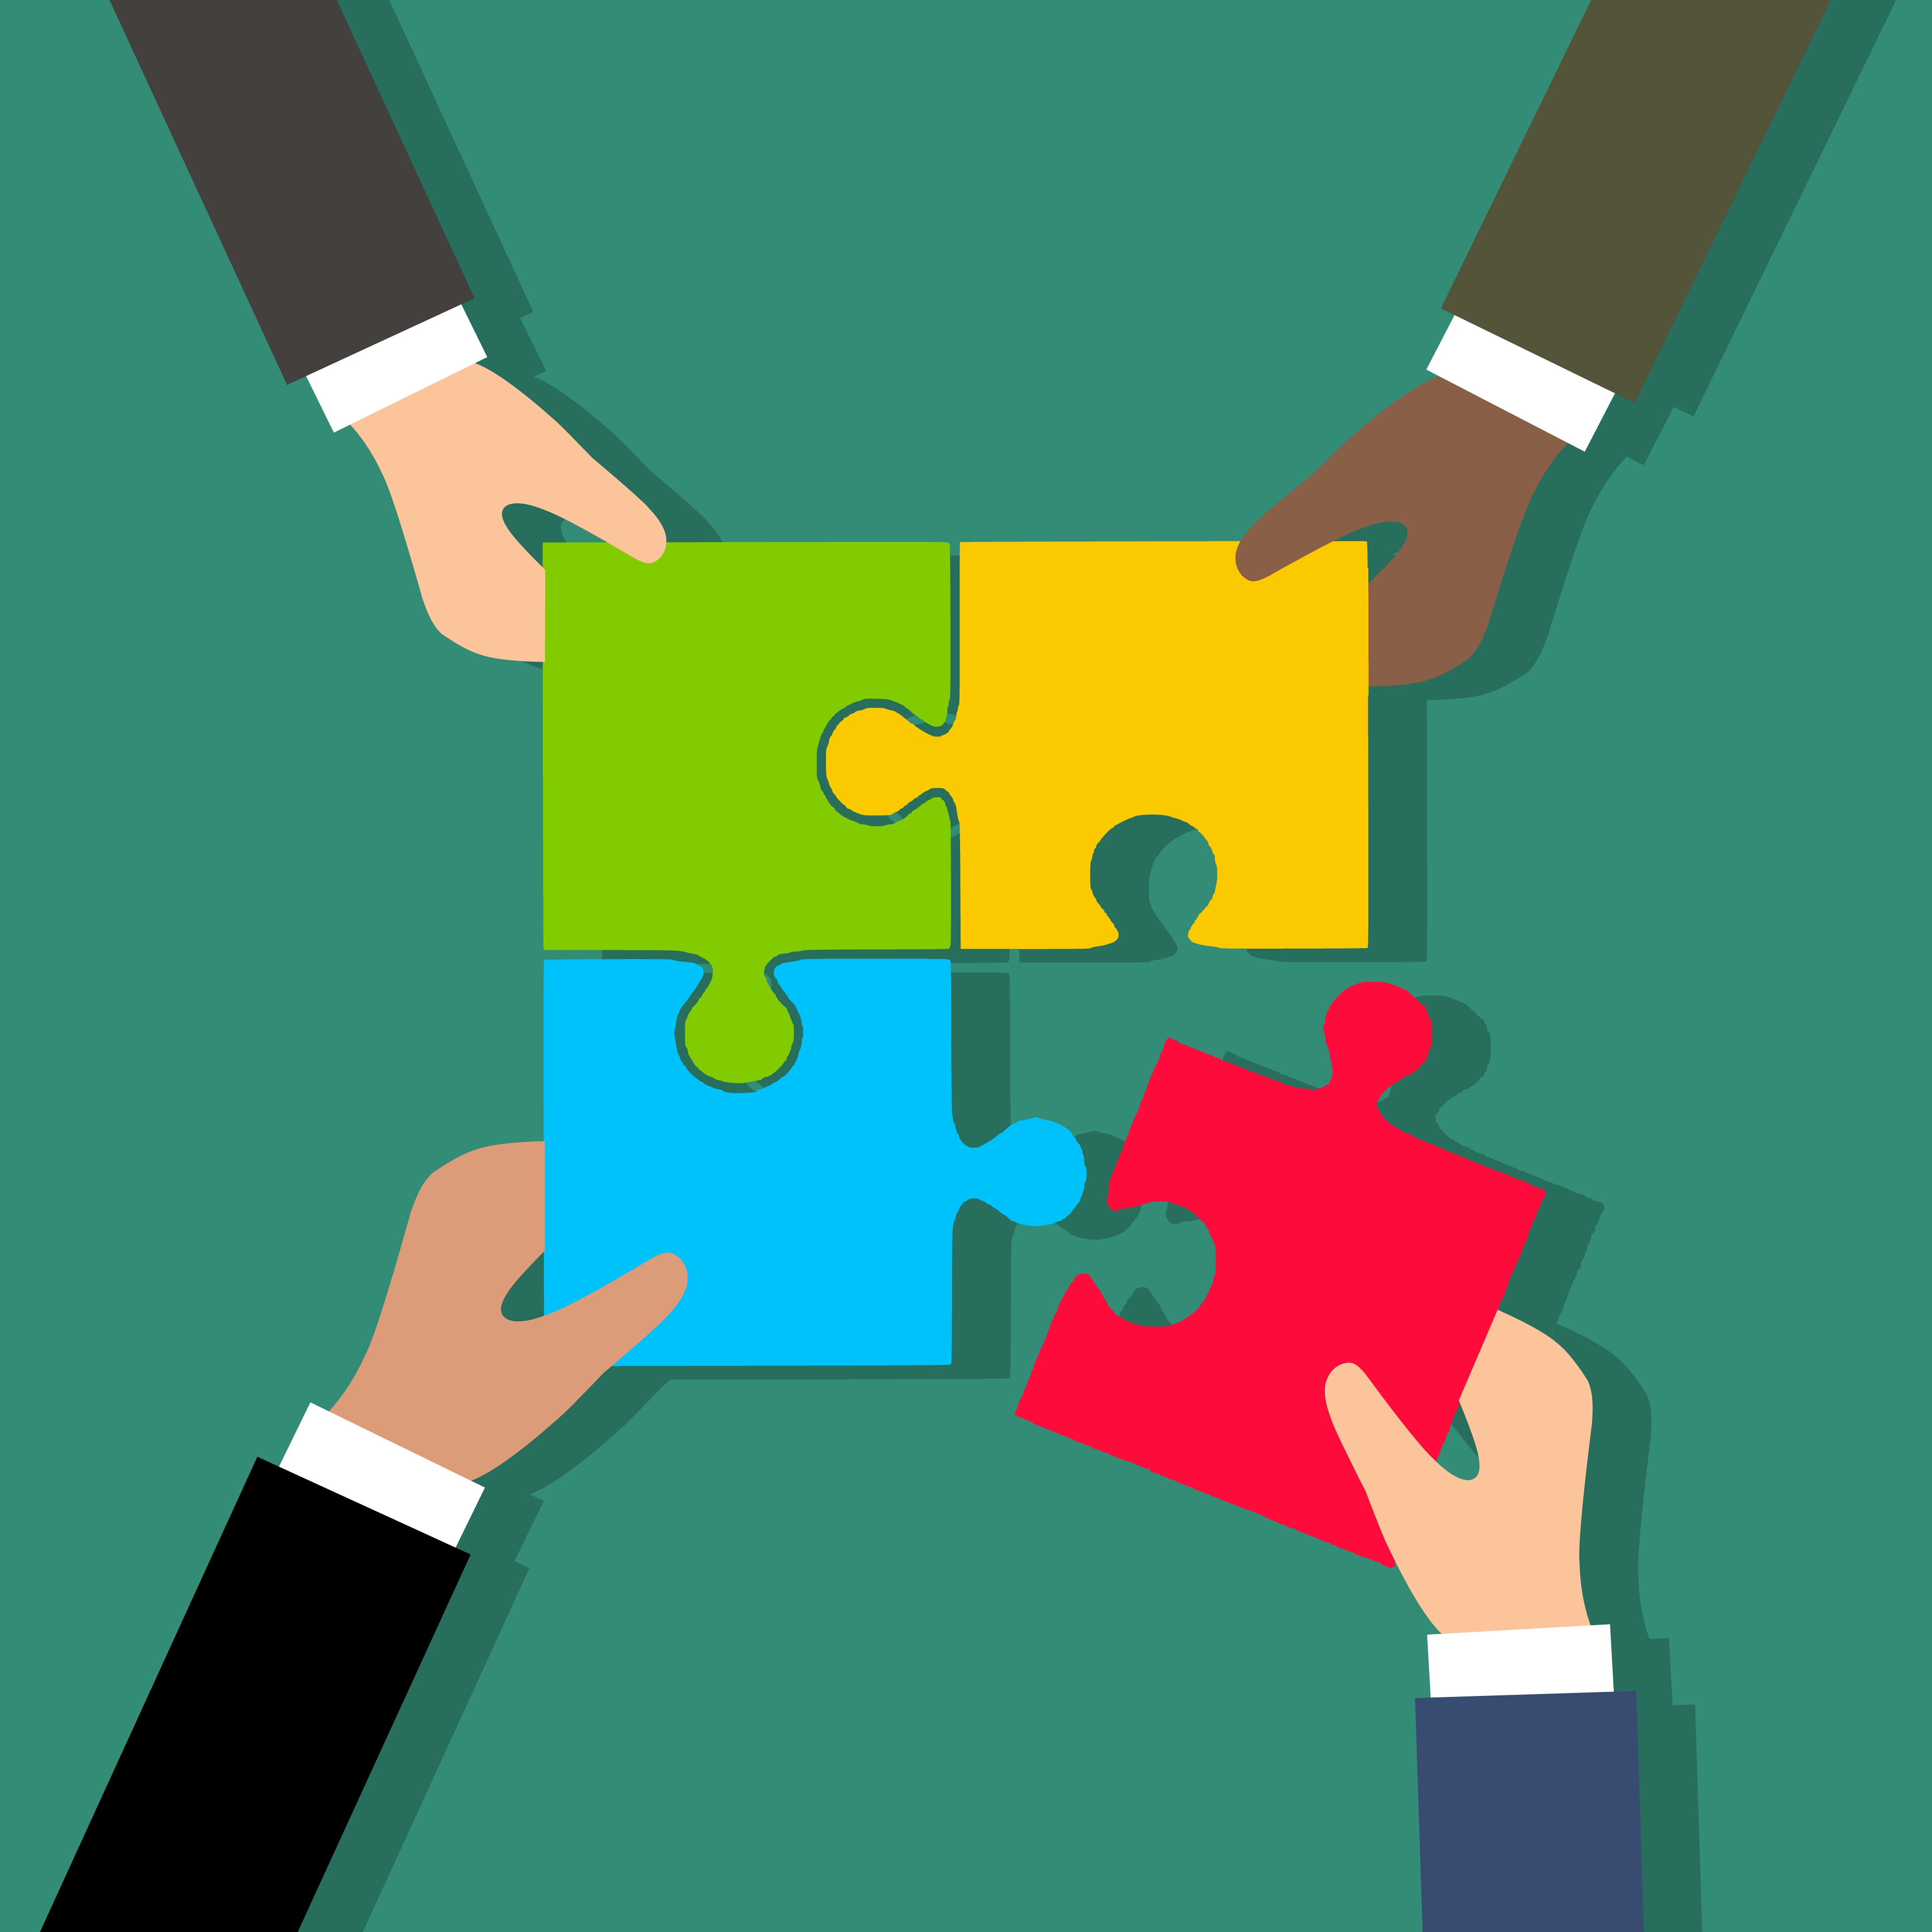
team, work, building, puzzle, pieces, hands, four, putting, multicolor, solution, together, concept, business, unity, cooperation, strategy, success, partnership, idea, join, connection, solve, fit, connect, people, green, cartoon, text, play, games, line, illustration, font, area, art, material, product, angle, graphic design, square, computer wallpaper, graphics